Jean Karadja Pasha

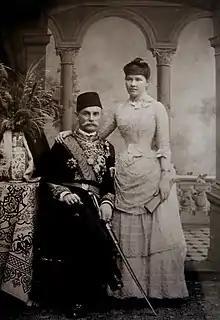
Karadja with his second wife Mary

On April 24, 1887 he married Marie Louise Smith, of Sweden, known as Princess Mary Karadja (1868–1943). She was the youngest daughter of Lars Olsson Smith. They had two children: